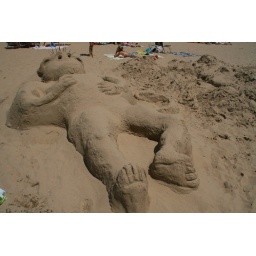
Sand sculptures at a sand sculpture building competition at the beach in Grand Haven.